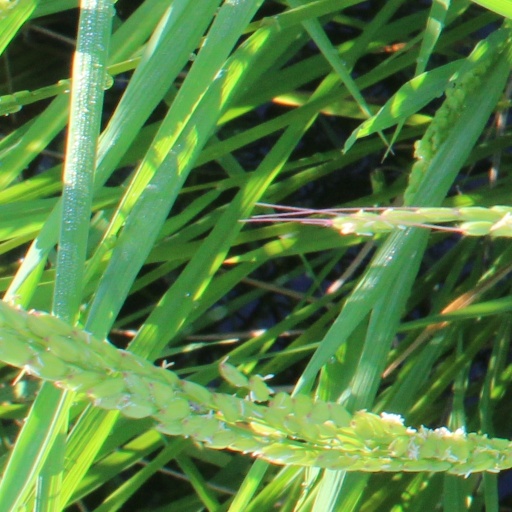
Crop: rice